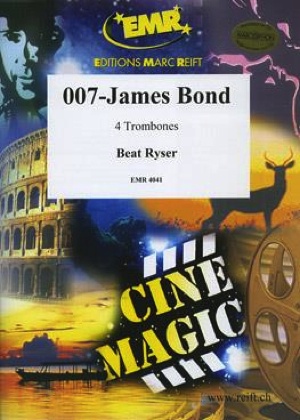
007 - ジェームス・ボンド・メドレー【トロンボーン四重奏】《輸入金管アンサンブル》
1.Bond Theme 2.You Only Live Twice 3.Live and Let Die 4.From Russia with Love 5.Goldfinger（全5曲）
Brand: Editions Marc Reift
Category: Arts & Entertainment > Hobbies & Creative Arts > Musical Instruments > Brass Instruments > Trombones